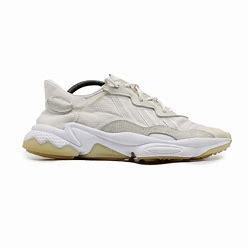
Brand: adidas
Model: Ozweego Athletic